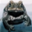
Label: frog